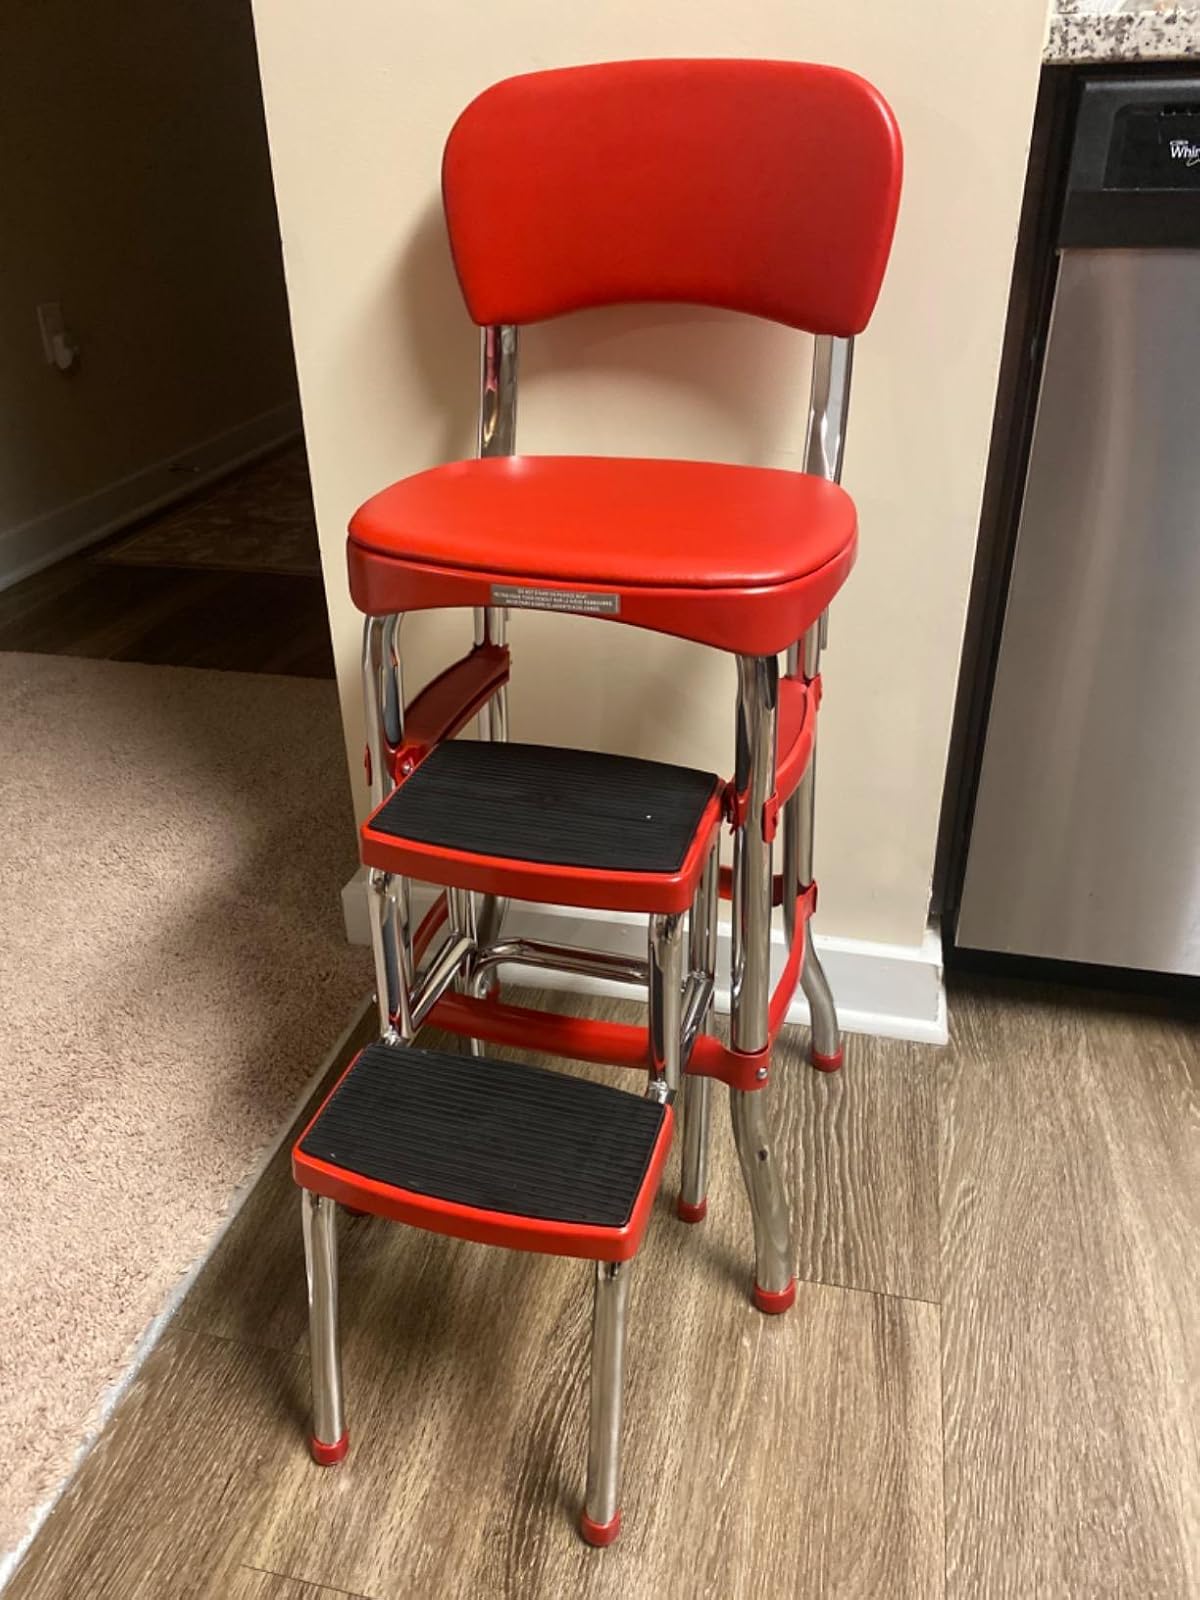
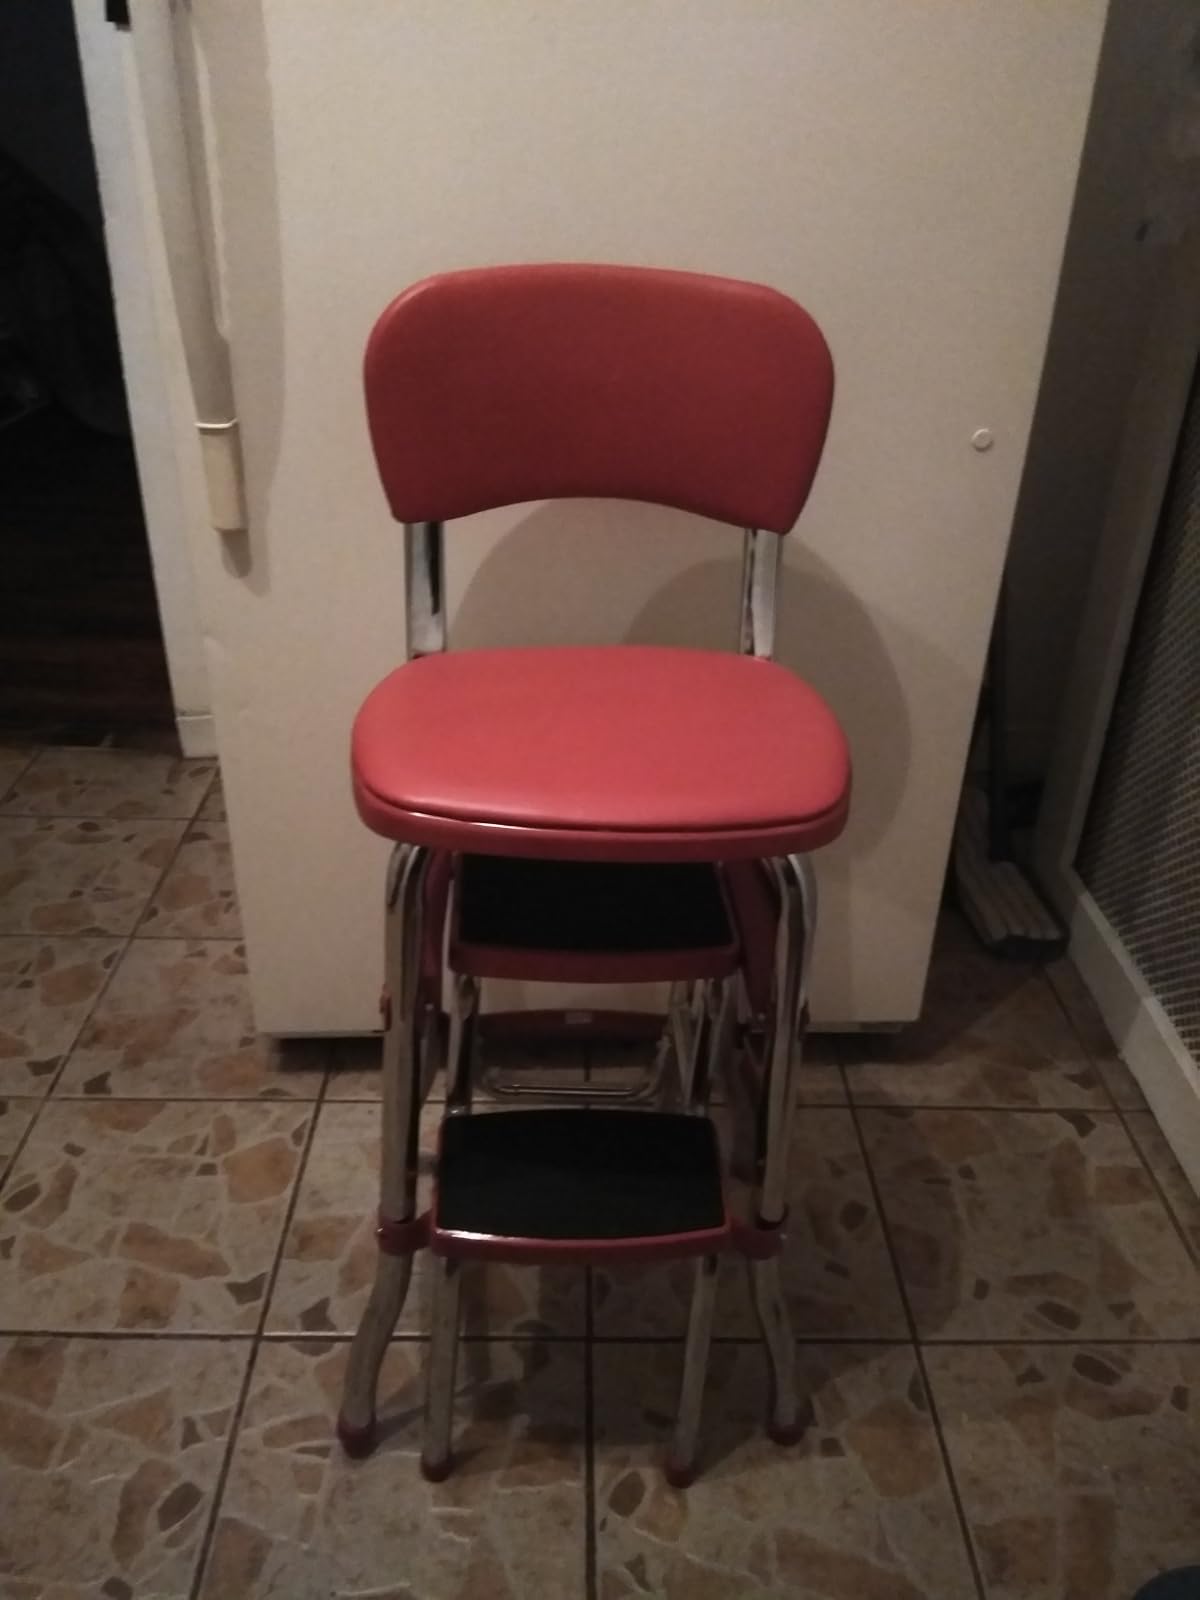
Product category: items_chair
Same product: yes